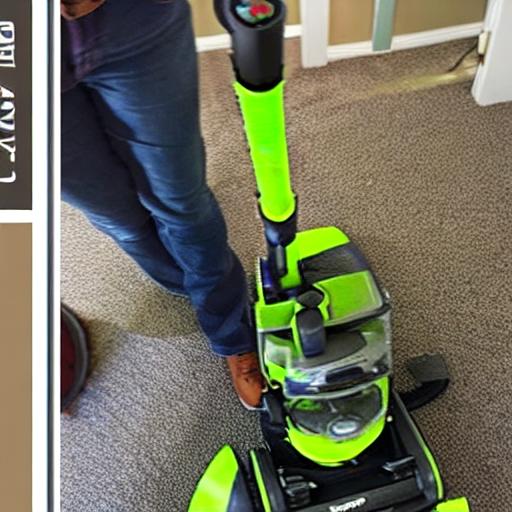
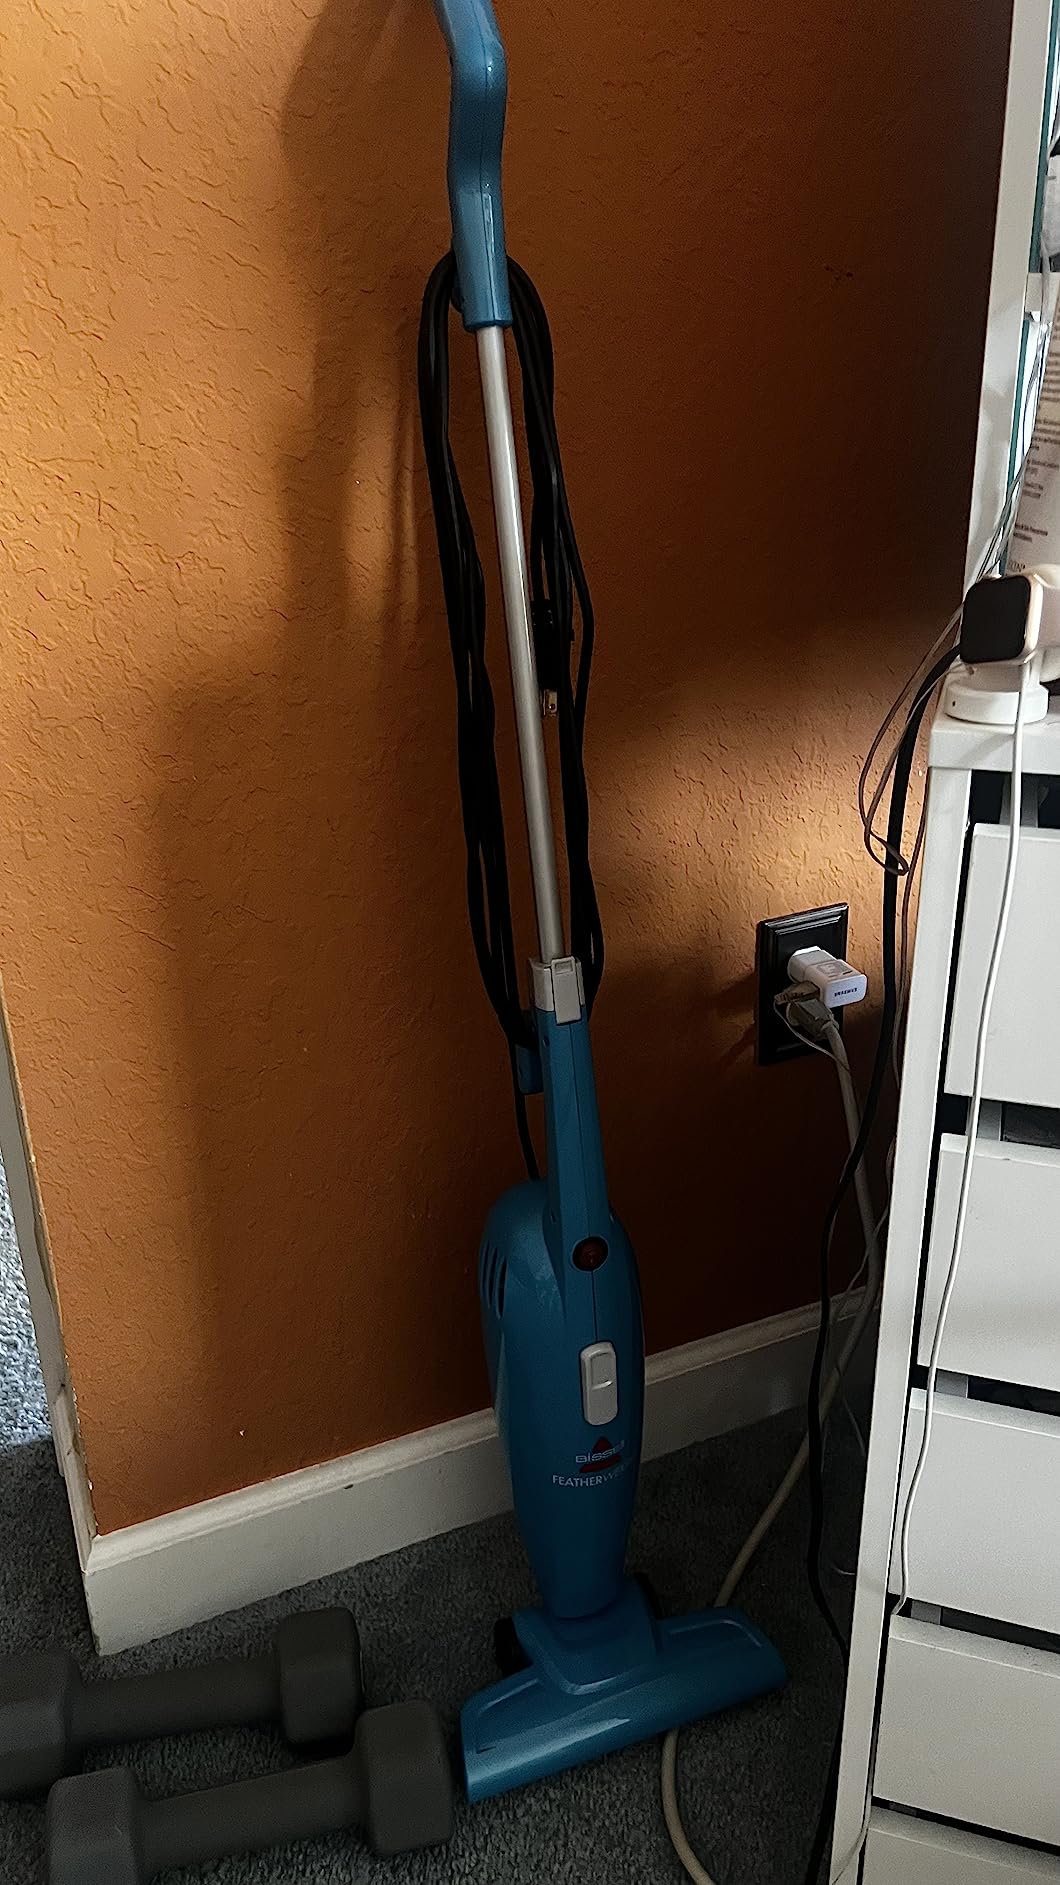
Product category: items_vacuum
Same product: no